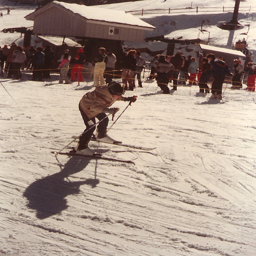
A man riding skis down the side of a snow covered ski slope.
A person on the top of a snowy hill preparing to ski down.
Skier starting down the hill with several people in background.
a person riding skis on a snowy slope
A skier going to a slope while others stand in line.